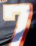
Number: 7